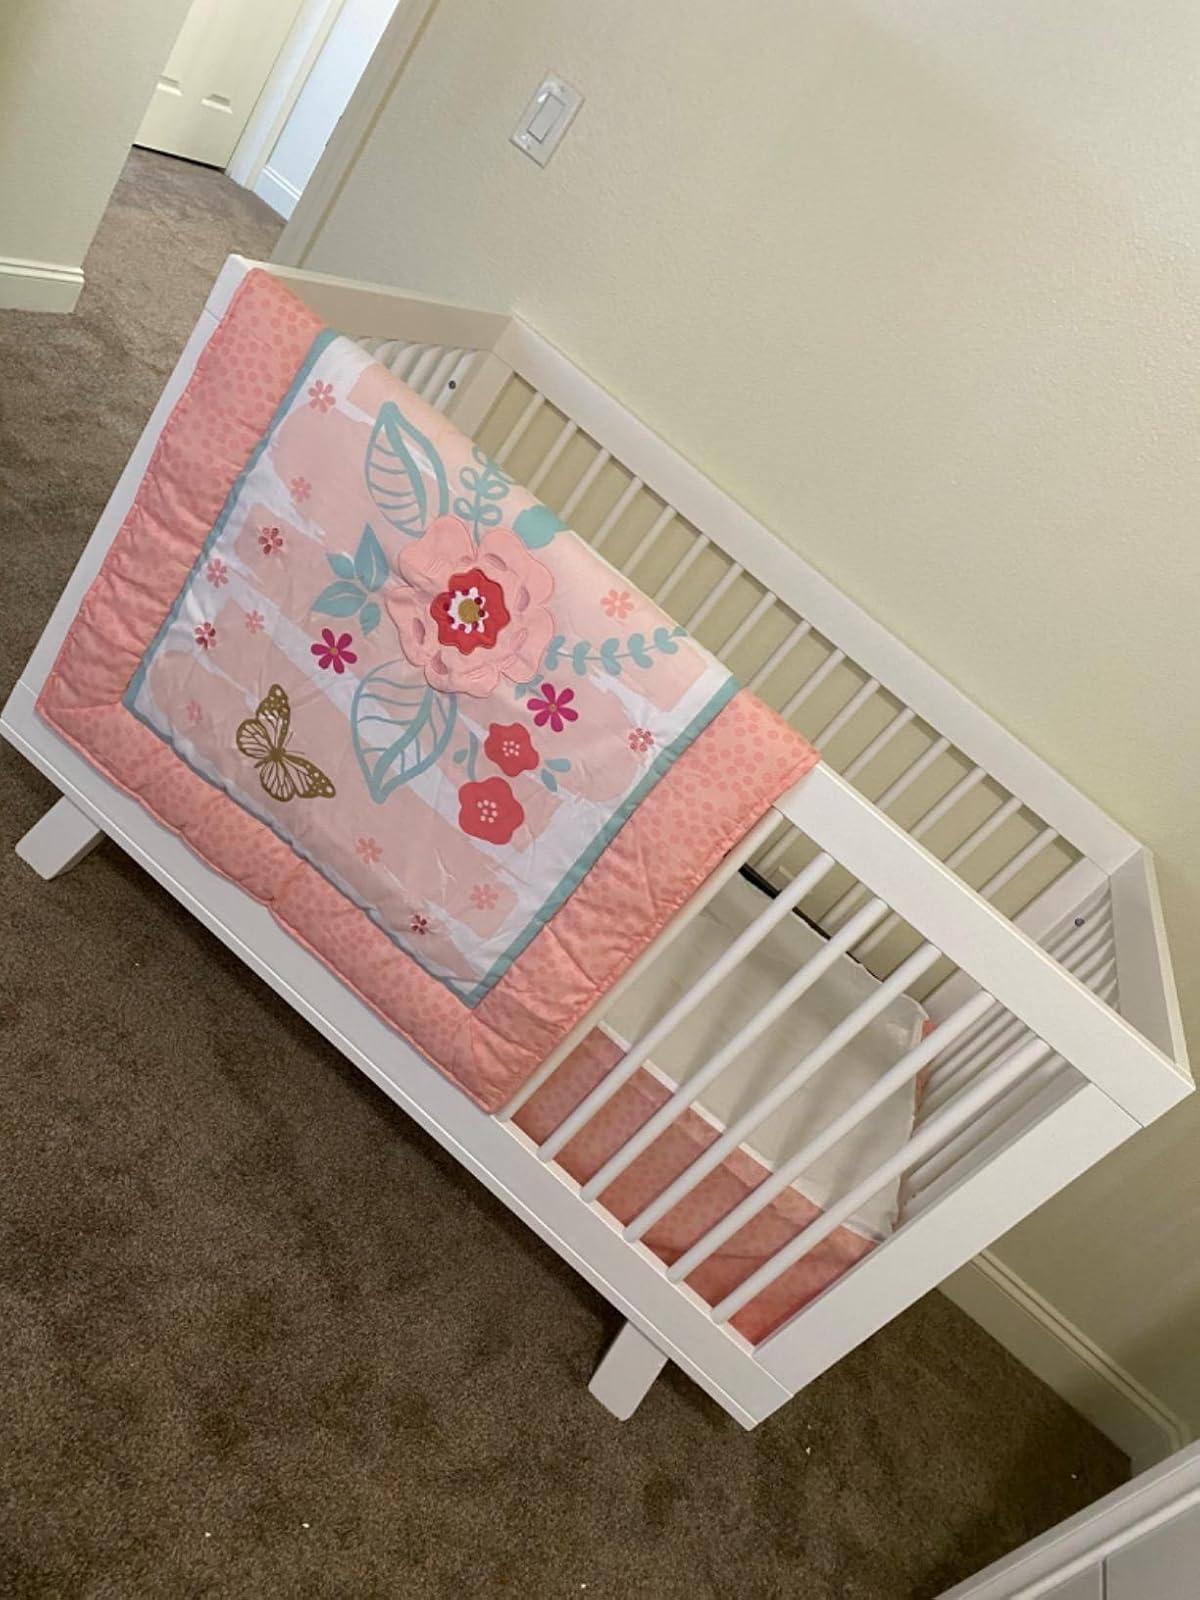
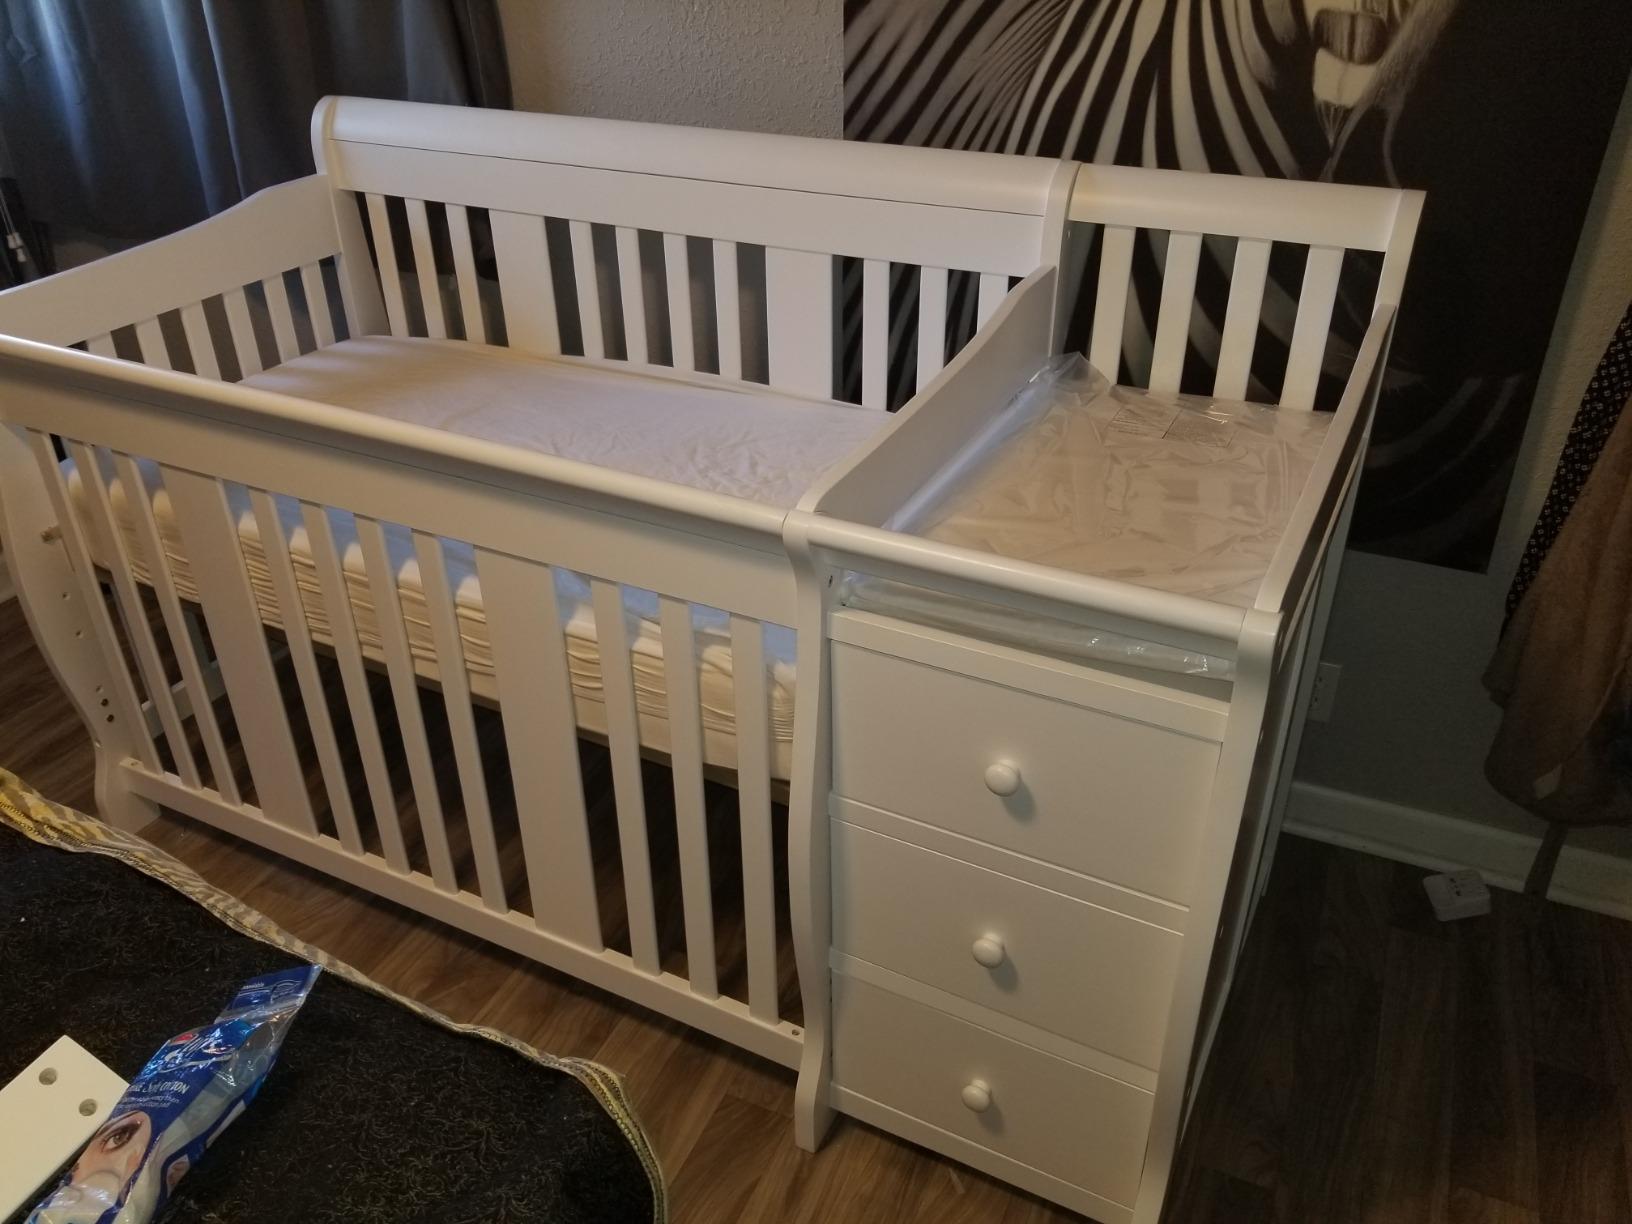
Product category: products_crib
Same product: no